Meguro motorcycles

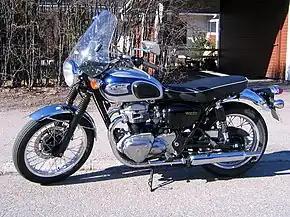
Kawasaki W650

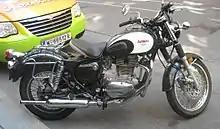
Kawasaki Estrella

In 1999, Kawasaki launched the 675 cc parallel-twin W650 with retro styling inspired by the Kawasaki W2, and the 250 cc four stroke single-cylinder Meguro-inspired Estrella. Kawasaki discontinued the W650 in 2007, but replaced it in 2011 with an enlarged version, the 773 cc W800.